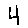
Label: 4